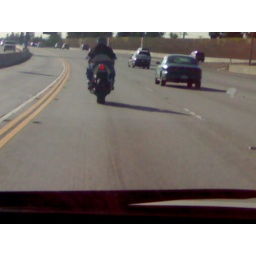
Pale chubby guy + street bike on freeway = white love handles flapping and bouncing in the wind